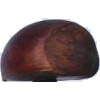
Label: chestnut